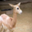
Label: deer